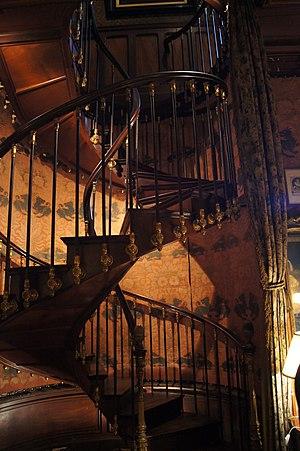
escalier en colimaçon au château de Montrésor, vu de la salle du billard
Le château de Montrésor est situé dans le sud-est du département d'Indre-et-Loire, en France, à une quinzaine de kilomètres à l'est de la ville de Loches sur le territoire de la commune de Montrésor.